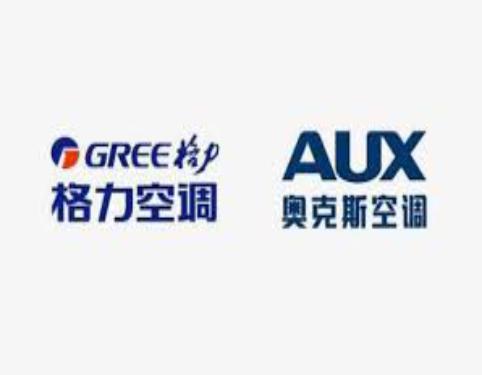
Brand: auxx-1
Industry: Electronic